Jovan Đorđević

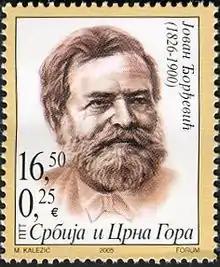
Jovan Đorđević on a 2005 Serbian stamp

Belgrade at the time had a competing theatre, the Theatre on Đumruk, where Jovan Sterija Popović first produced his play "Death of Stephen Uroš III Dečanski of Serbia" in 1841. Đorđević also established the prestigious Academy of Dramatic Art (Glumačka akademija) first at the Serbian National Theatre before the school eventually moved to its present location, now accredited by the University of Belgrade's Faculty of Dramatic Arts. The teaching staff at its inception was composed of Jovan Đorđević and Aleksa Bačvanski, an international actor who also went by the name of Šandor Varhidi. Today it is regarded as one of the most renowned drama schools in Eastern Europe, and one of the oldest drama schools in the Balkans, having been founded in 1870.